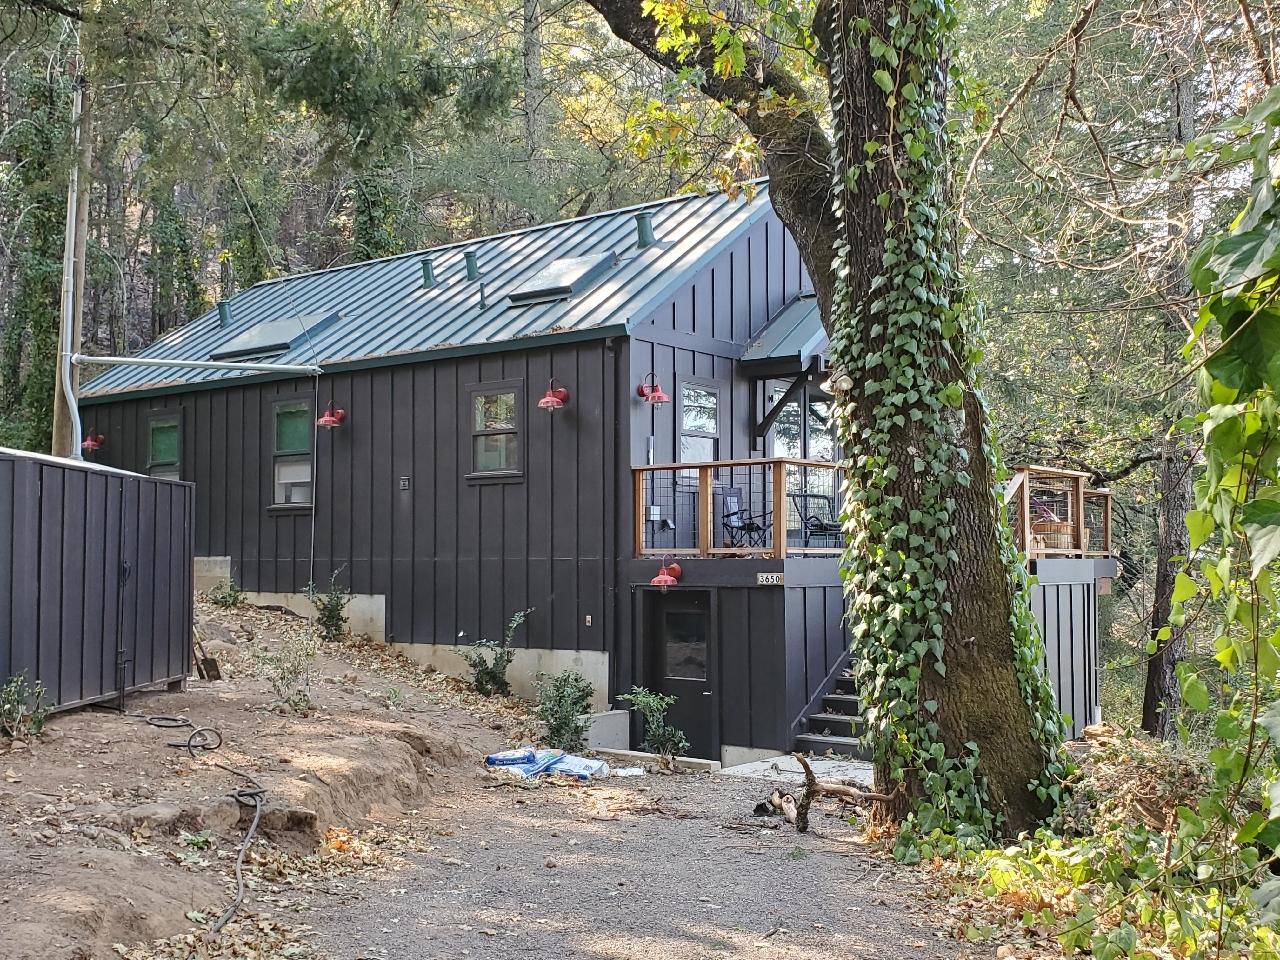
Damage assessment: no_damage